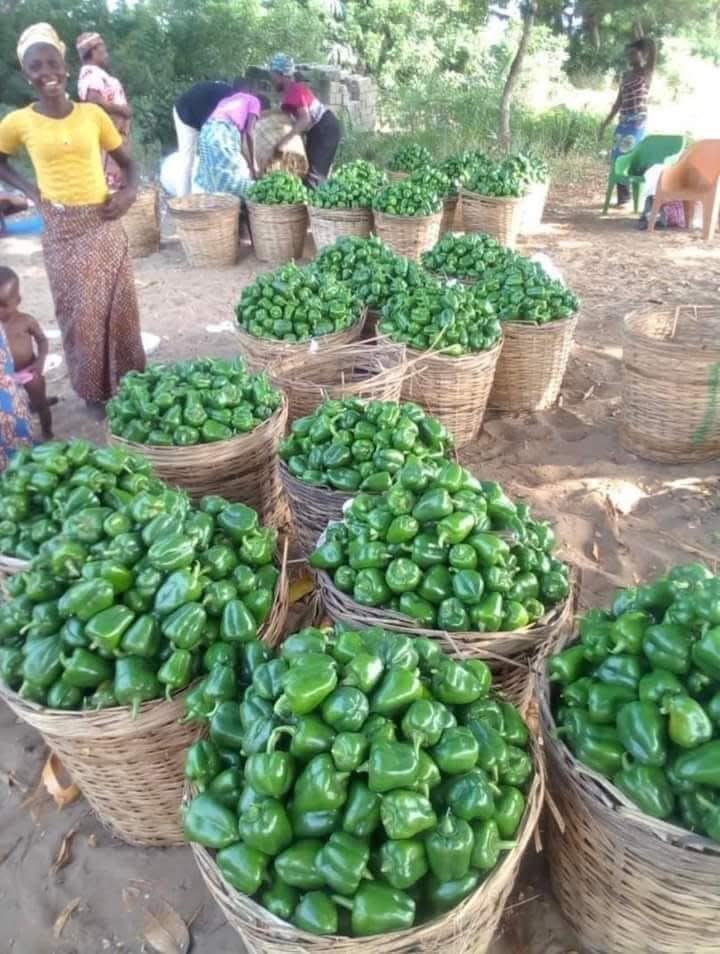
Mfanyabiashara wa jinsia ya kike akiwa amekusanya mazao ya hoho kwenye vikapu maalumu vya kusafirisha ili kuvipeleka sokoni. Hii inaonyesha ni kwa jinsi gani wamama wamekuwa wakijihusisha katika sekta ya kilimo kuinua kipato na kusaidia familia zao.